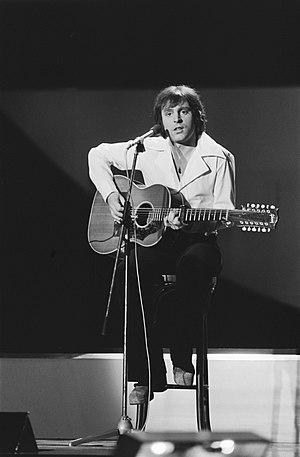
Judy et Cie est une chanson interprétée par Pierre Rapsat pour représenter la Belgique au Concours Eurovision de la chanson 1976 se déroulant à La Haye.